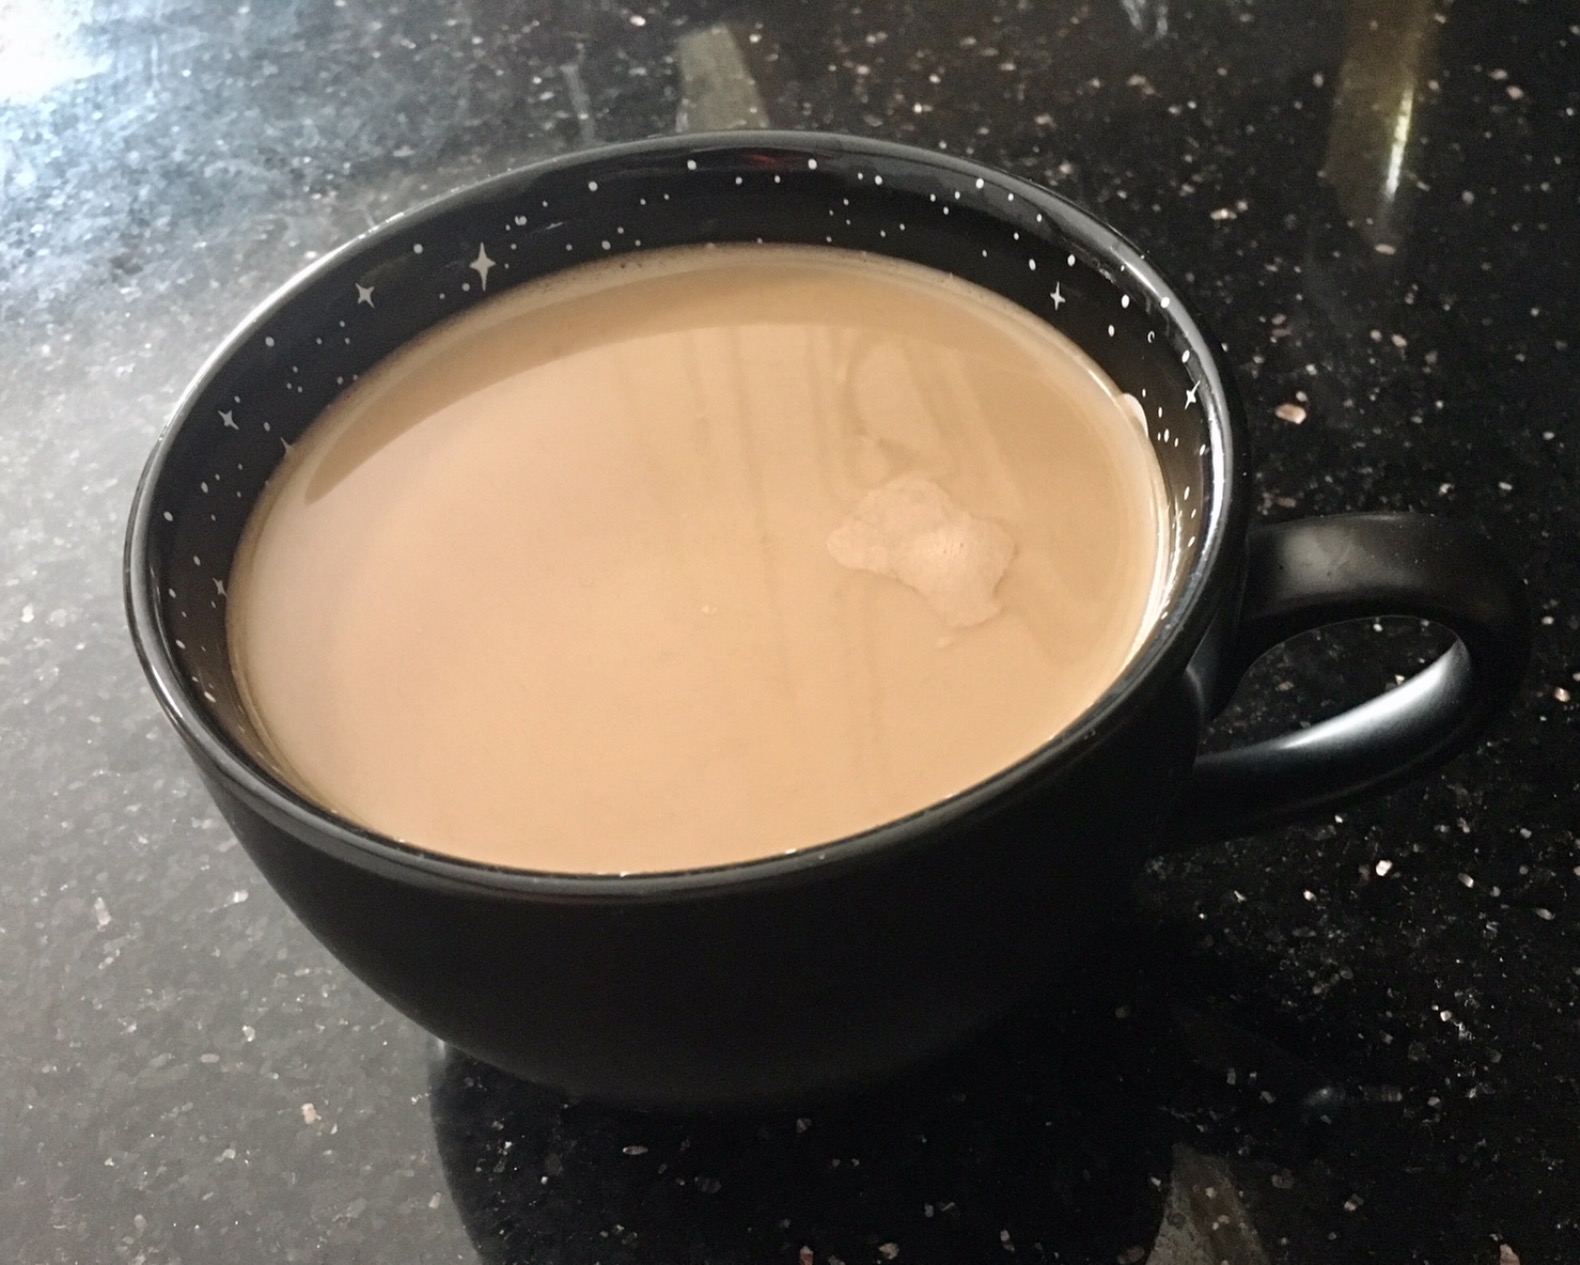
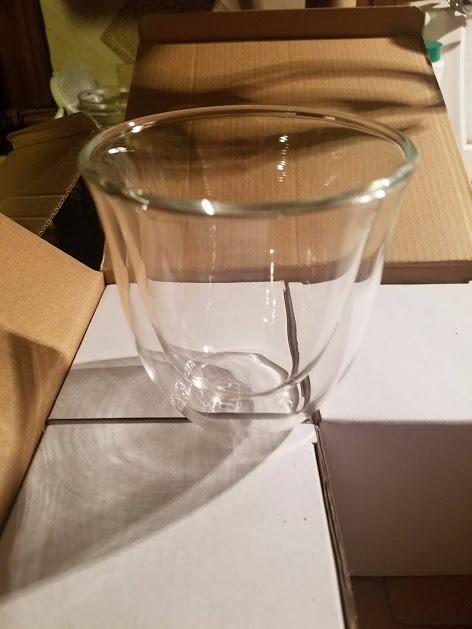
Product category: items_mug
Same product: no